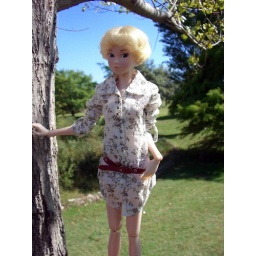
Momoko wears: - Dress shirt by JiaJia. - Belt and boats by Azone, thanks Alice for the boots.